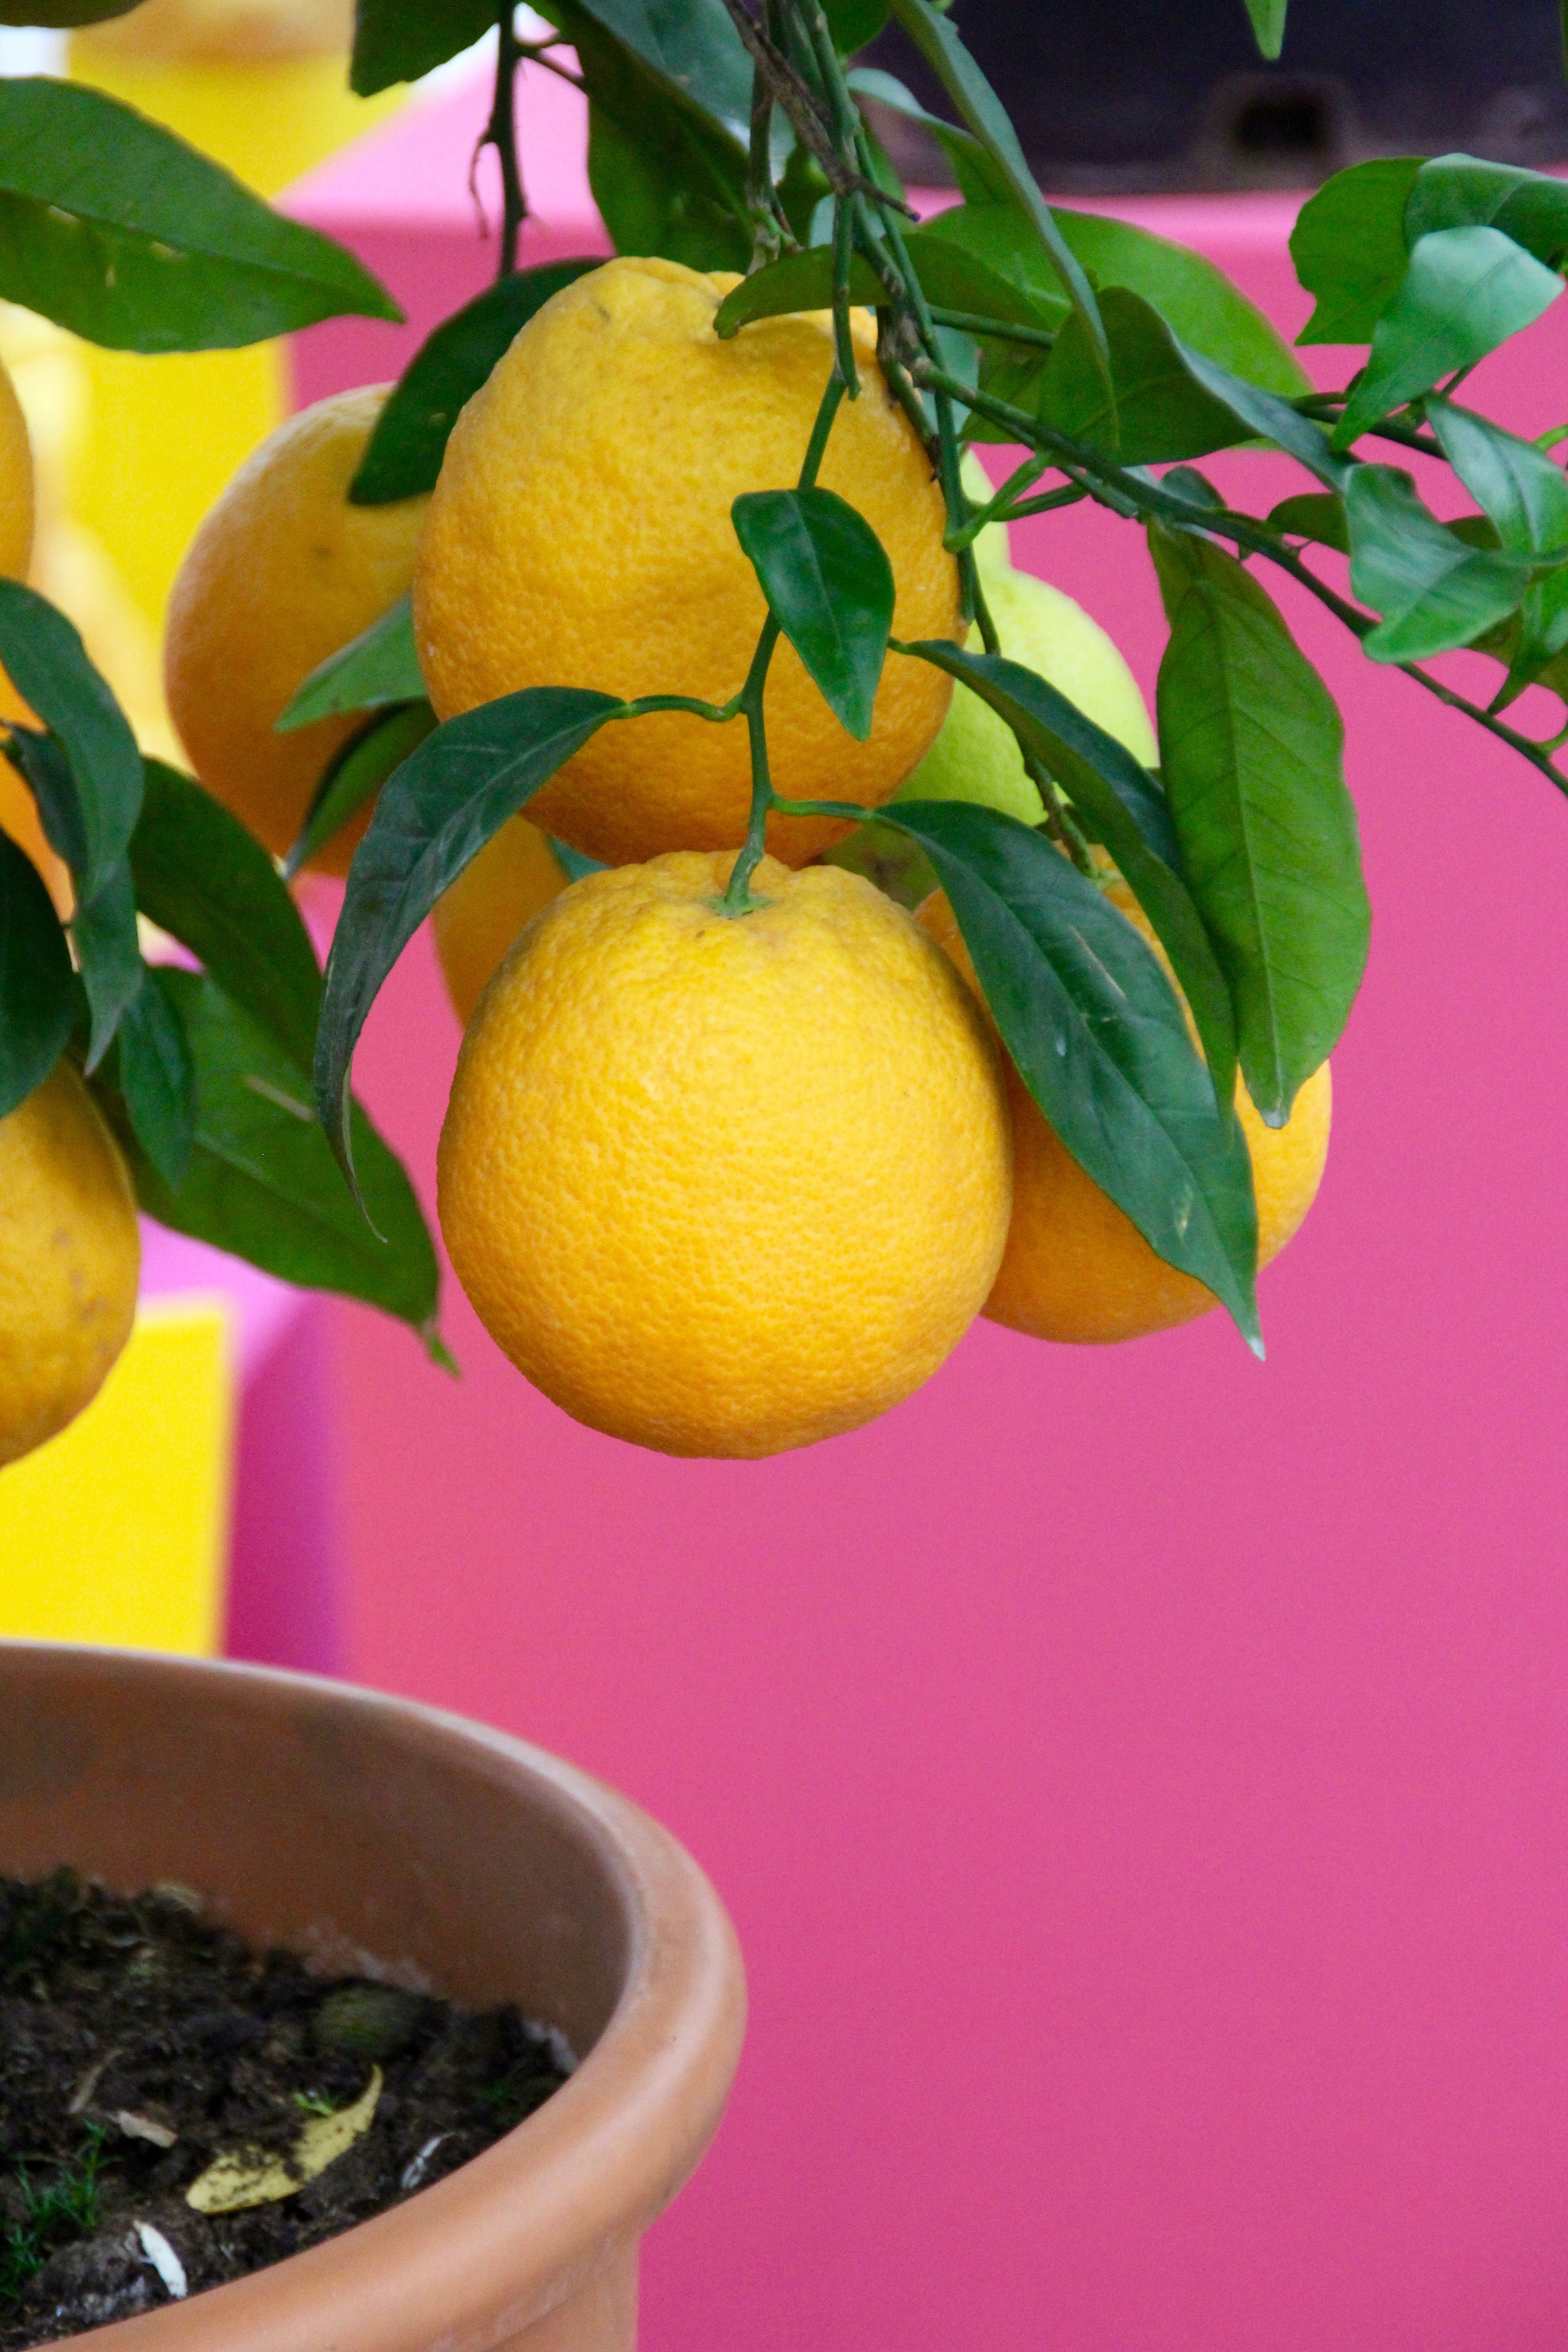
plant, fruit, flower, food, produce, yellow, still life, lemon tree, tangerine, citrus, lemons, citrus fruits, flowering plant, bitter orange, mandarin orange, land plant, yuzu, calamondin